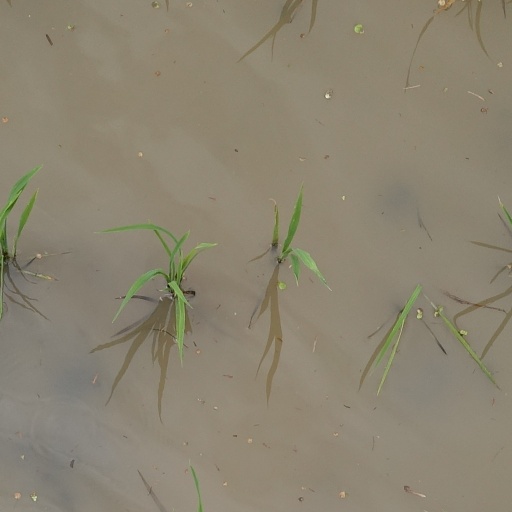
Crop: rice